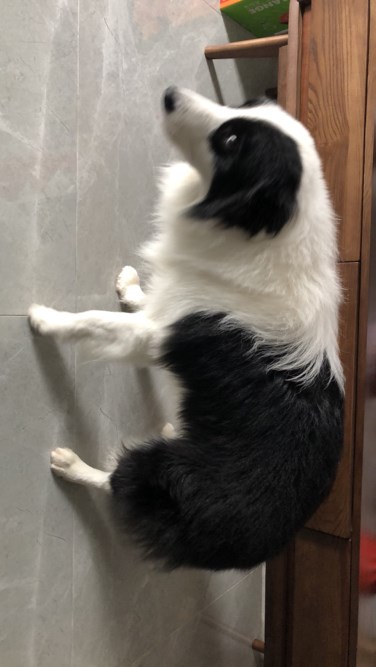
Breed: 2594-n000109-Border_collie